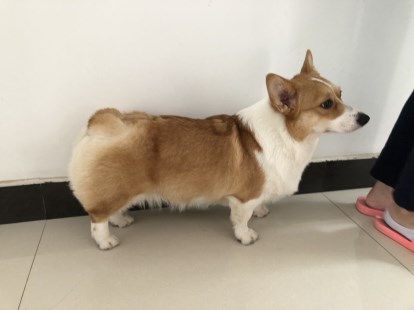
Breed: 2909-n000116-Cardigan